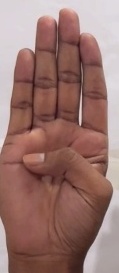
ASL sign: B